Intellectual disability

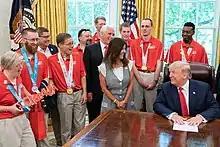
Special Olympics USA team in July 2019

The American Association on Mental Retardation changed its name to the American Association on Intellectual and Developmental Disabilities (AAIDD) in 2007, and soon thereafter changed the names of its scholarly journals to reflect the term "intellectual disability". In 2010, the AAIDD released its 11th edition of its terminology and classification manual, which also used the term "intellectual disability".